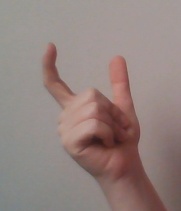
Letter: nun